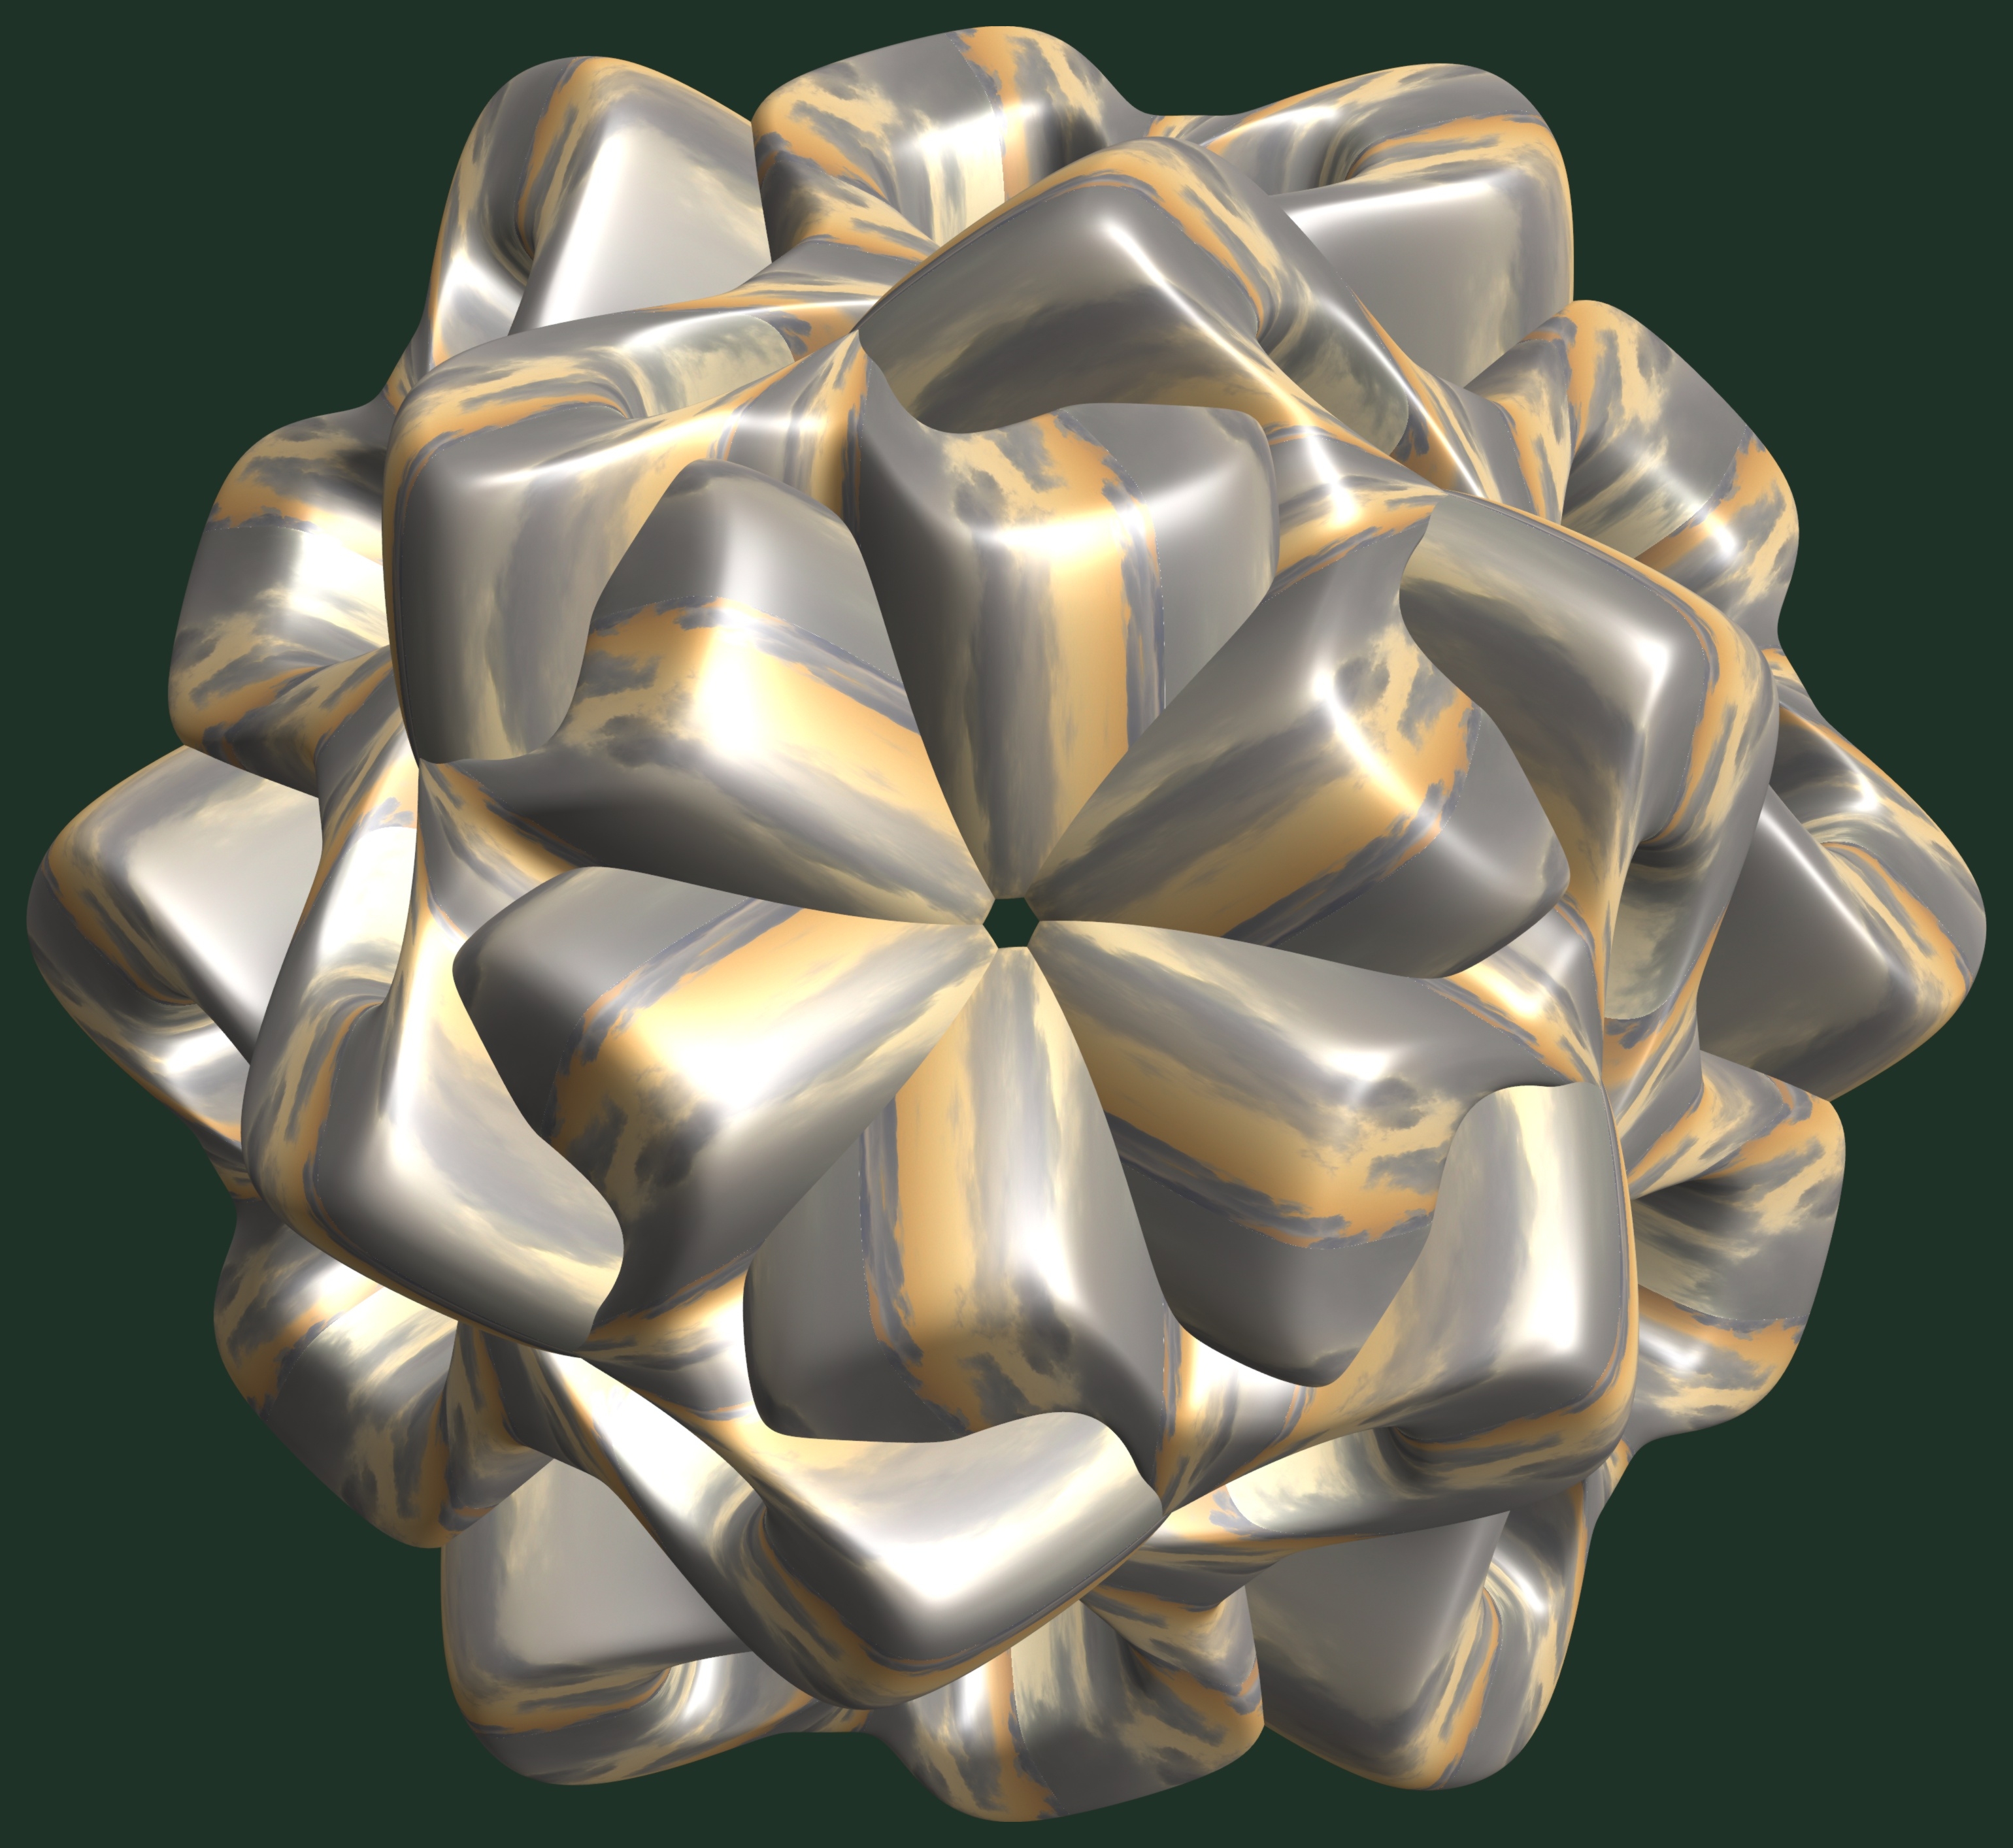
structure, texture, pattern, metal, lighting, material, art, cool image, design, silver, symmetry, light fixture, 3d, graphic, organ, torus, mathematica, cg, parametricplot3d, code, program, algorithm, abstruct, mapping